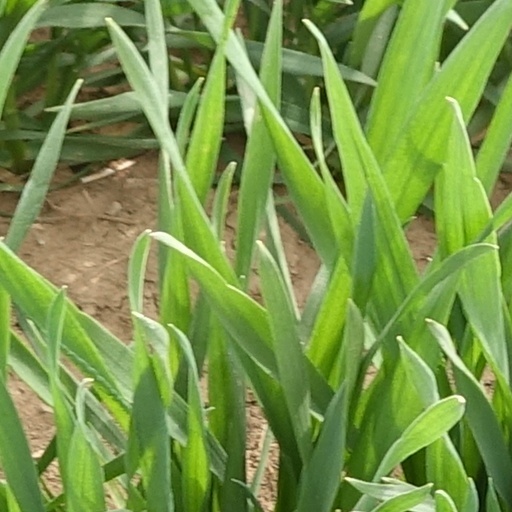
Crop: wheat